Flat wagon

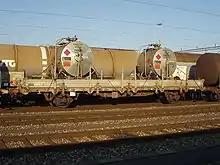
Flat wagons of Class Ks with standard dimensions and swivelling stanchions, loaded with Swiss containers

In recent years new K wagons have been developed. These have fixed ends and a tarpaulin cover and are therefore also suitable for hygroscopic goods. Their designation is "Kils", based on the UIC classification of goods wagons.